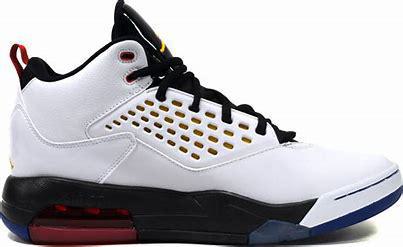
Brand: Jordan
Model: Maxin 200